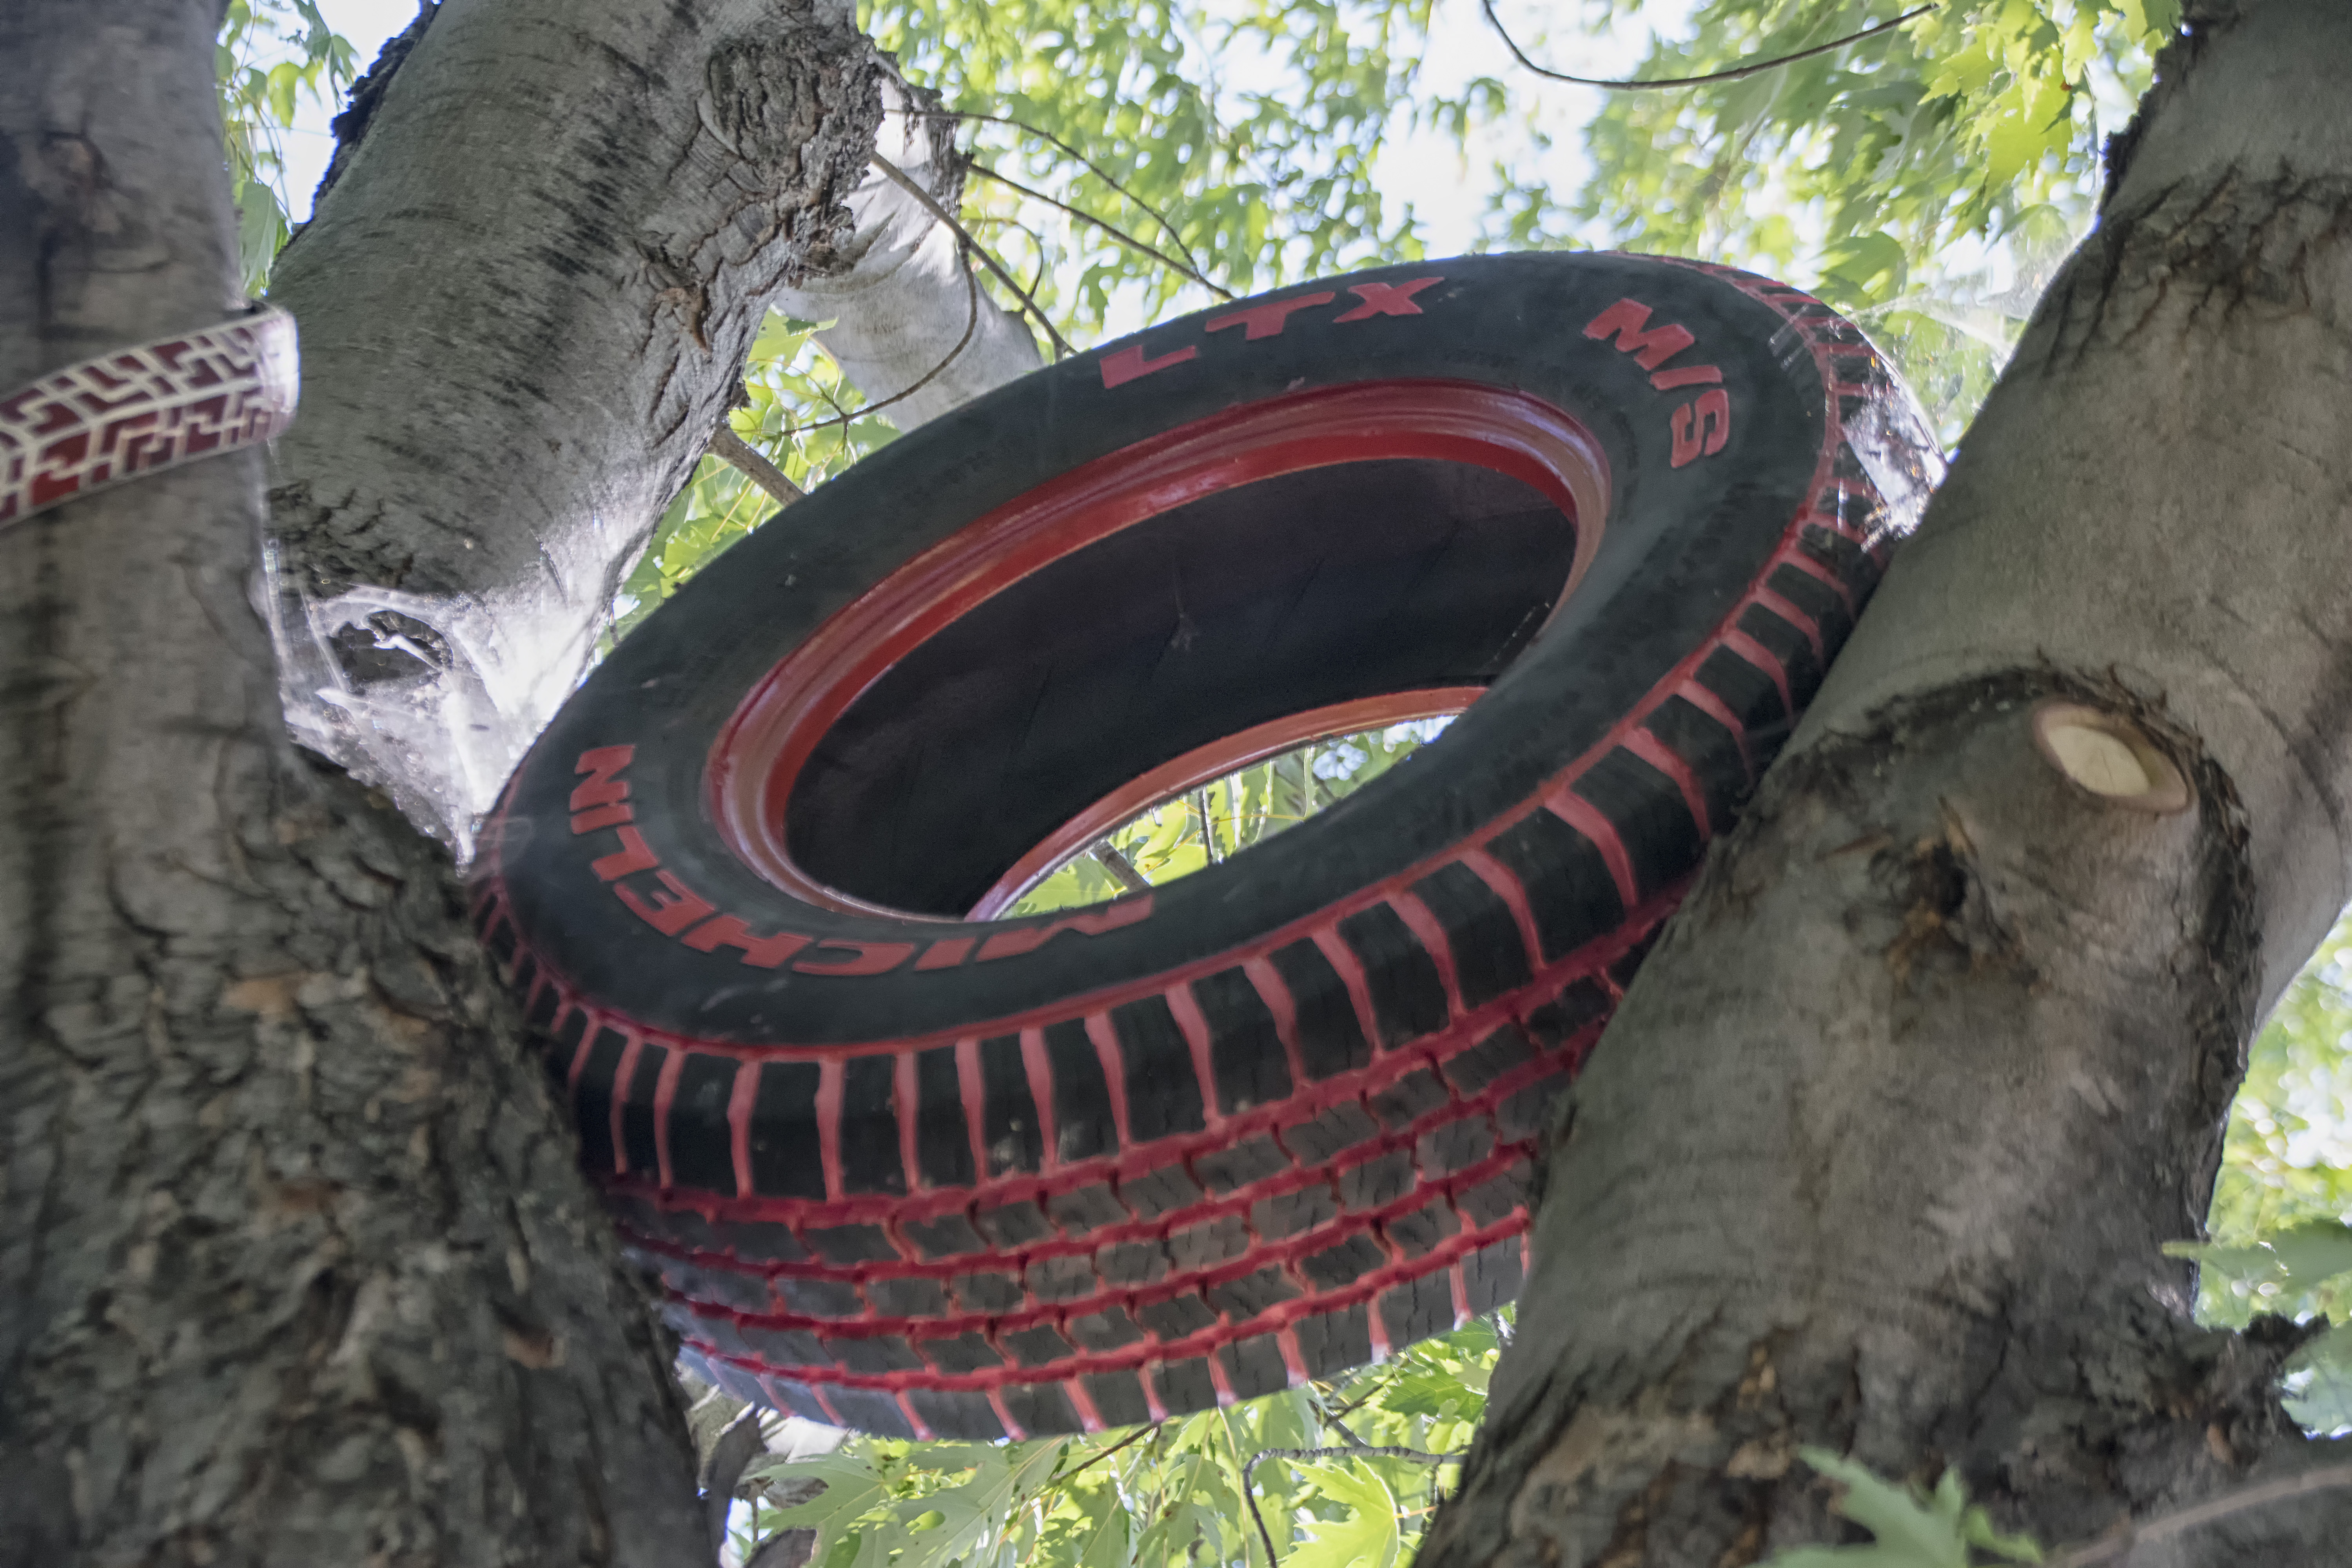
tree, wheel, mud, soil, tire, art, canada, quebec, sherbrooke, man made object, automotive tire, natural rubber